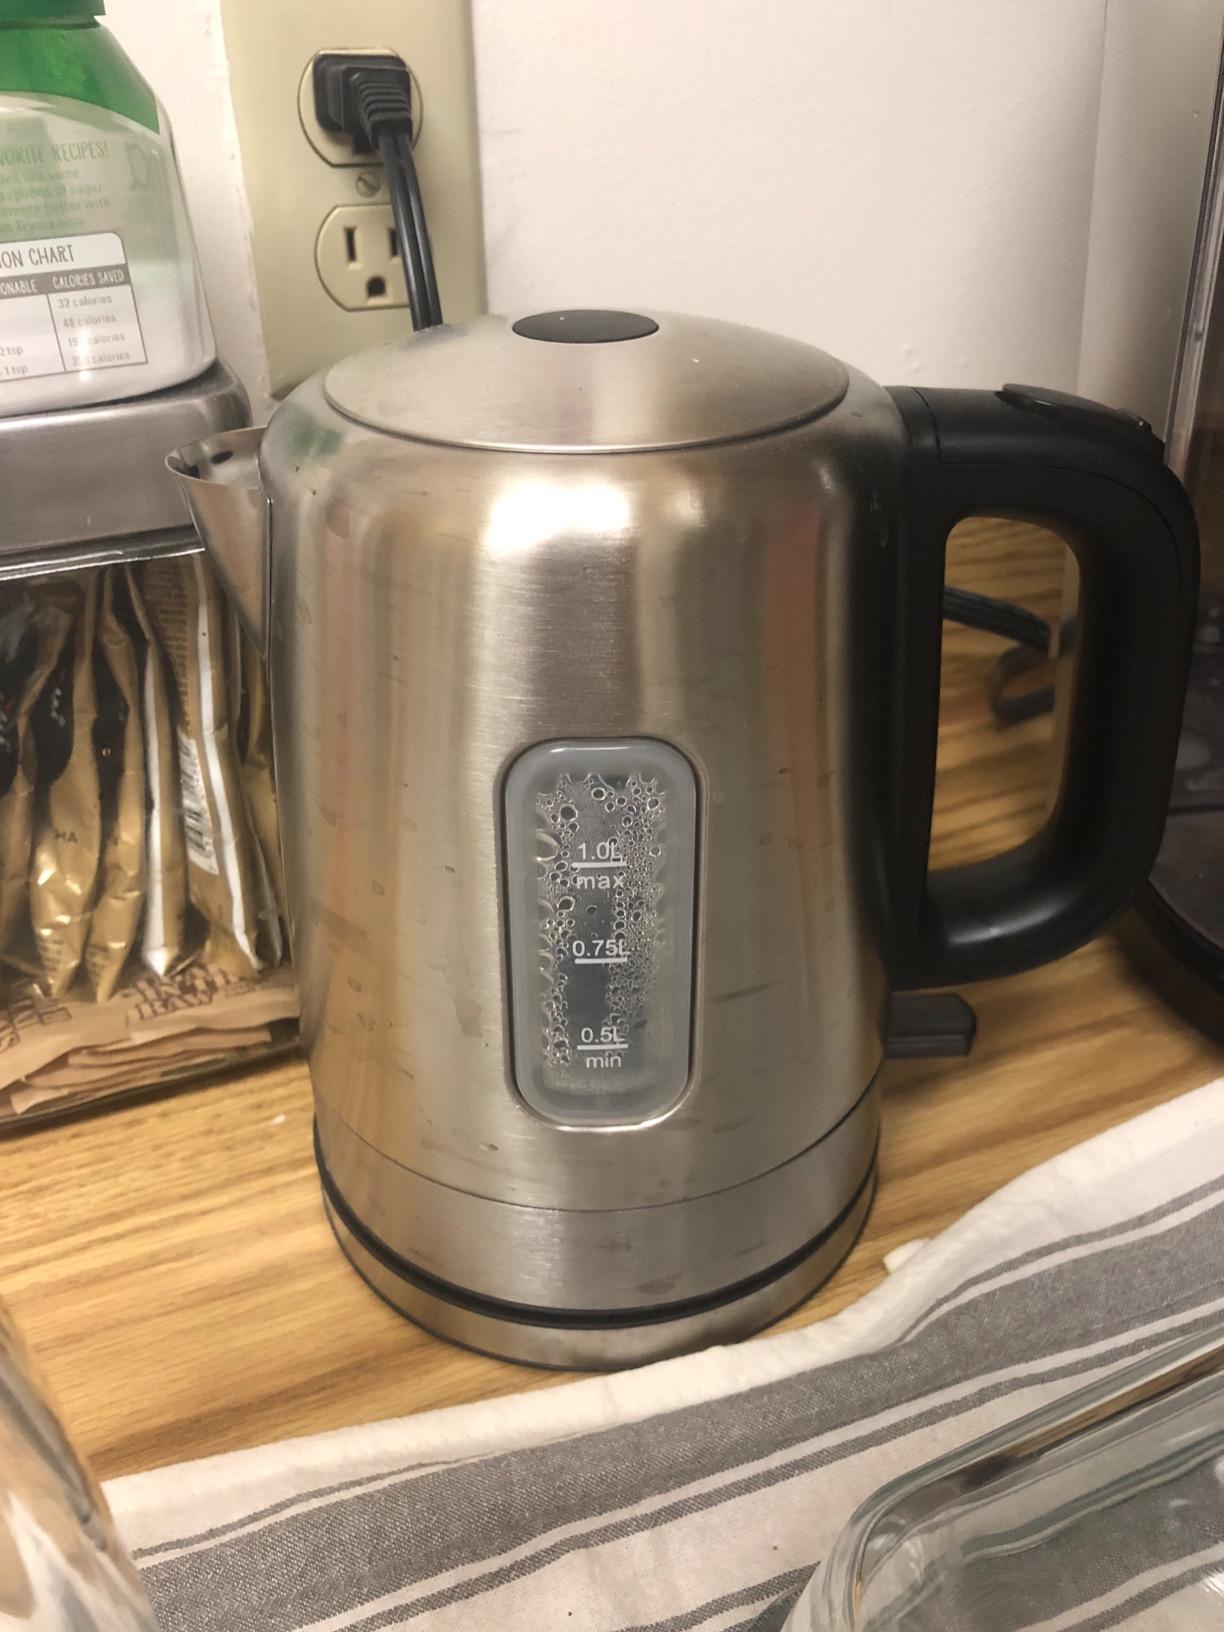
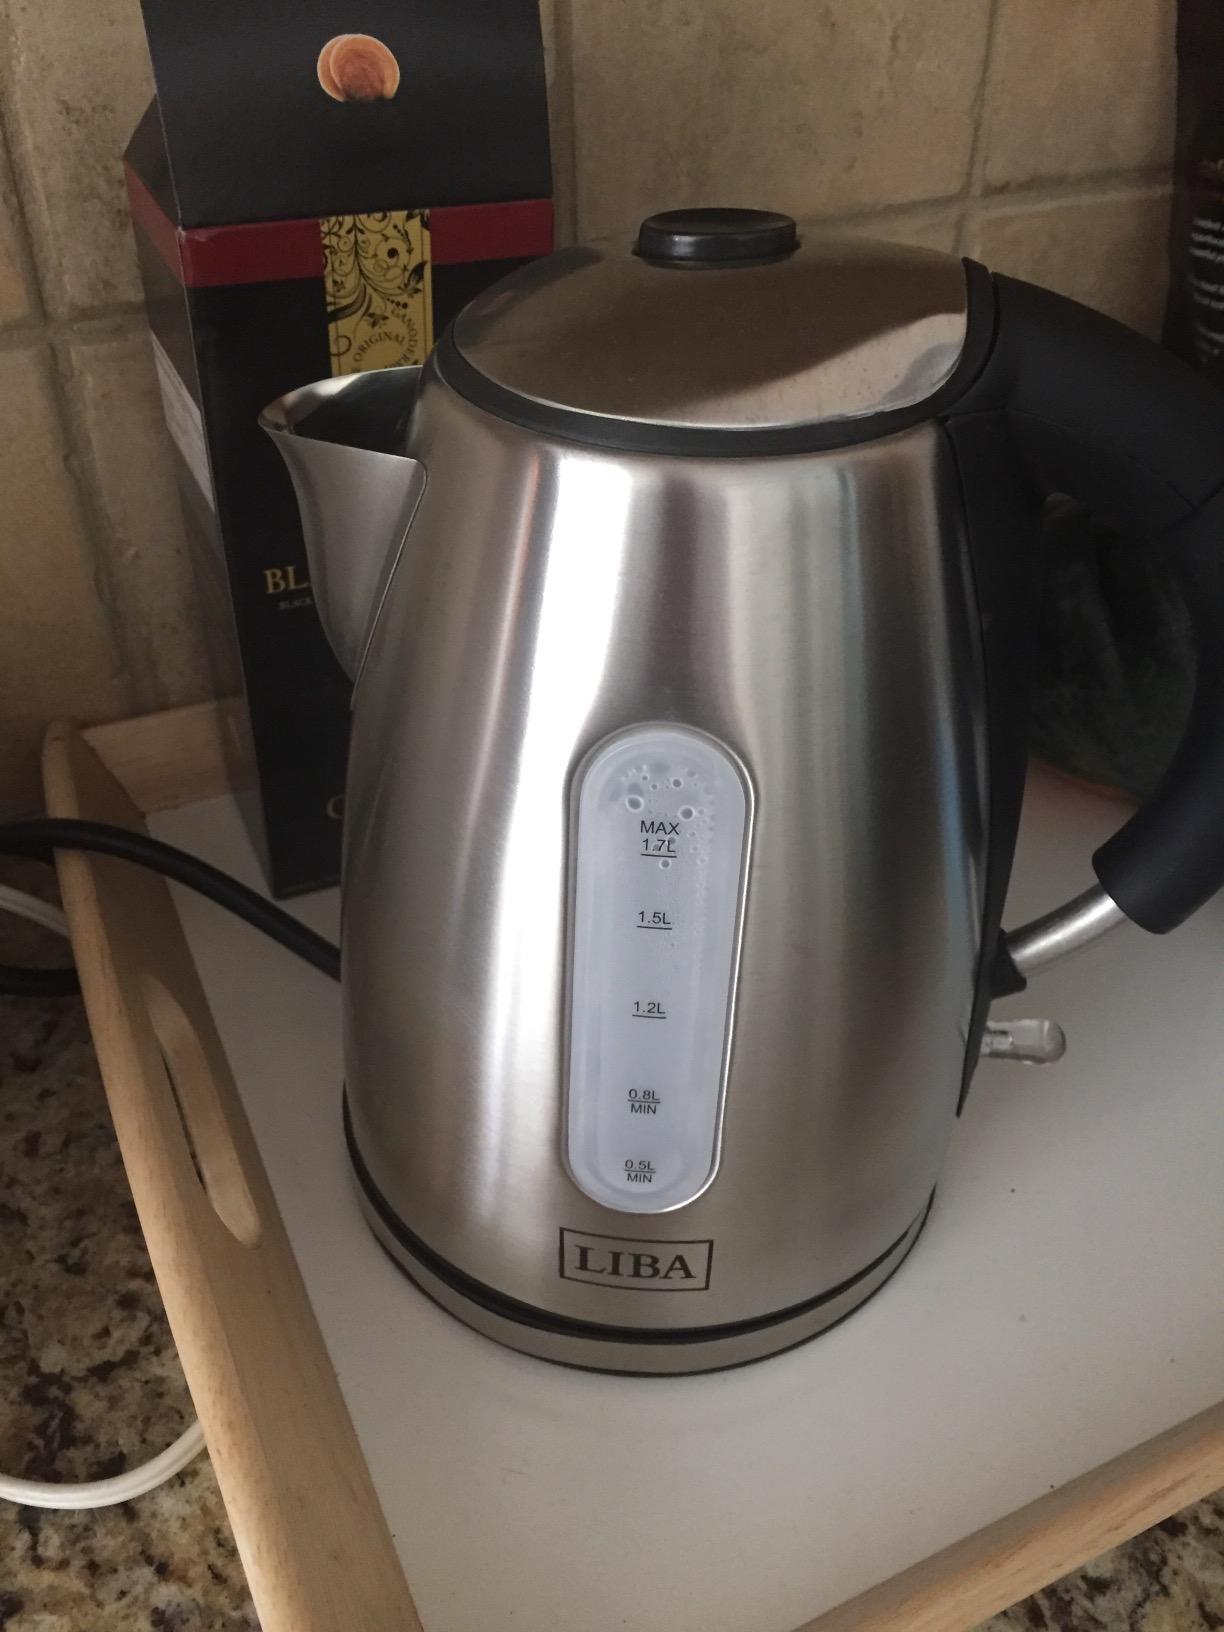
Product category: items_kettle
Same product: no